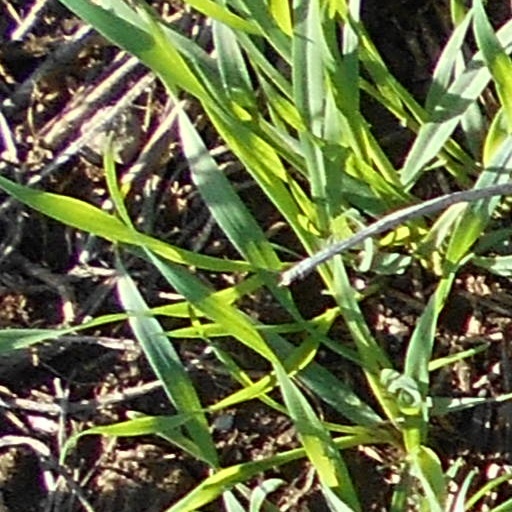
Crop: wheat